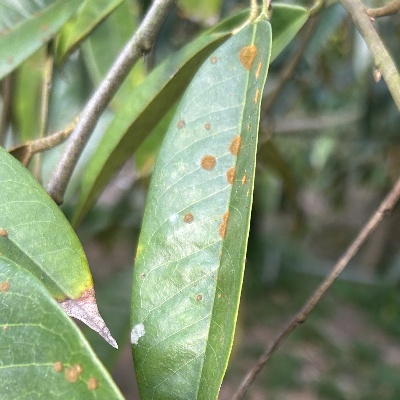
Label: Leaf_Algal